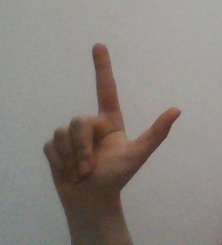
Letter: laam